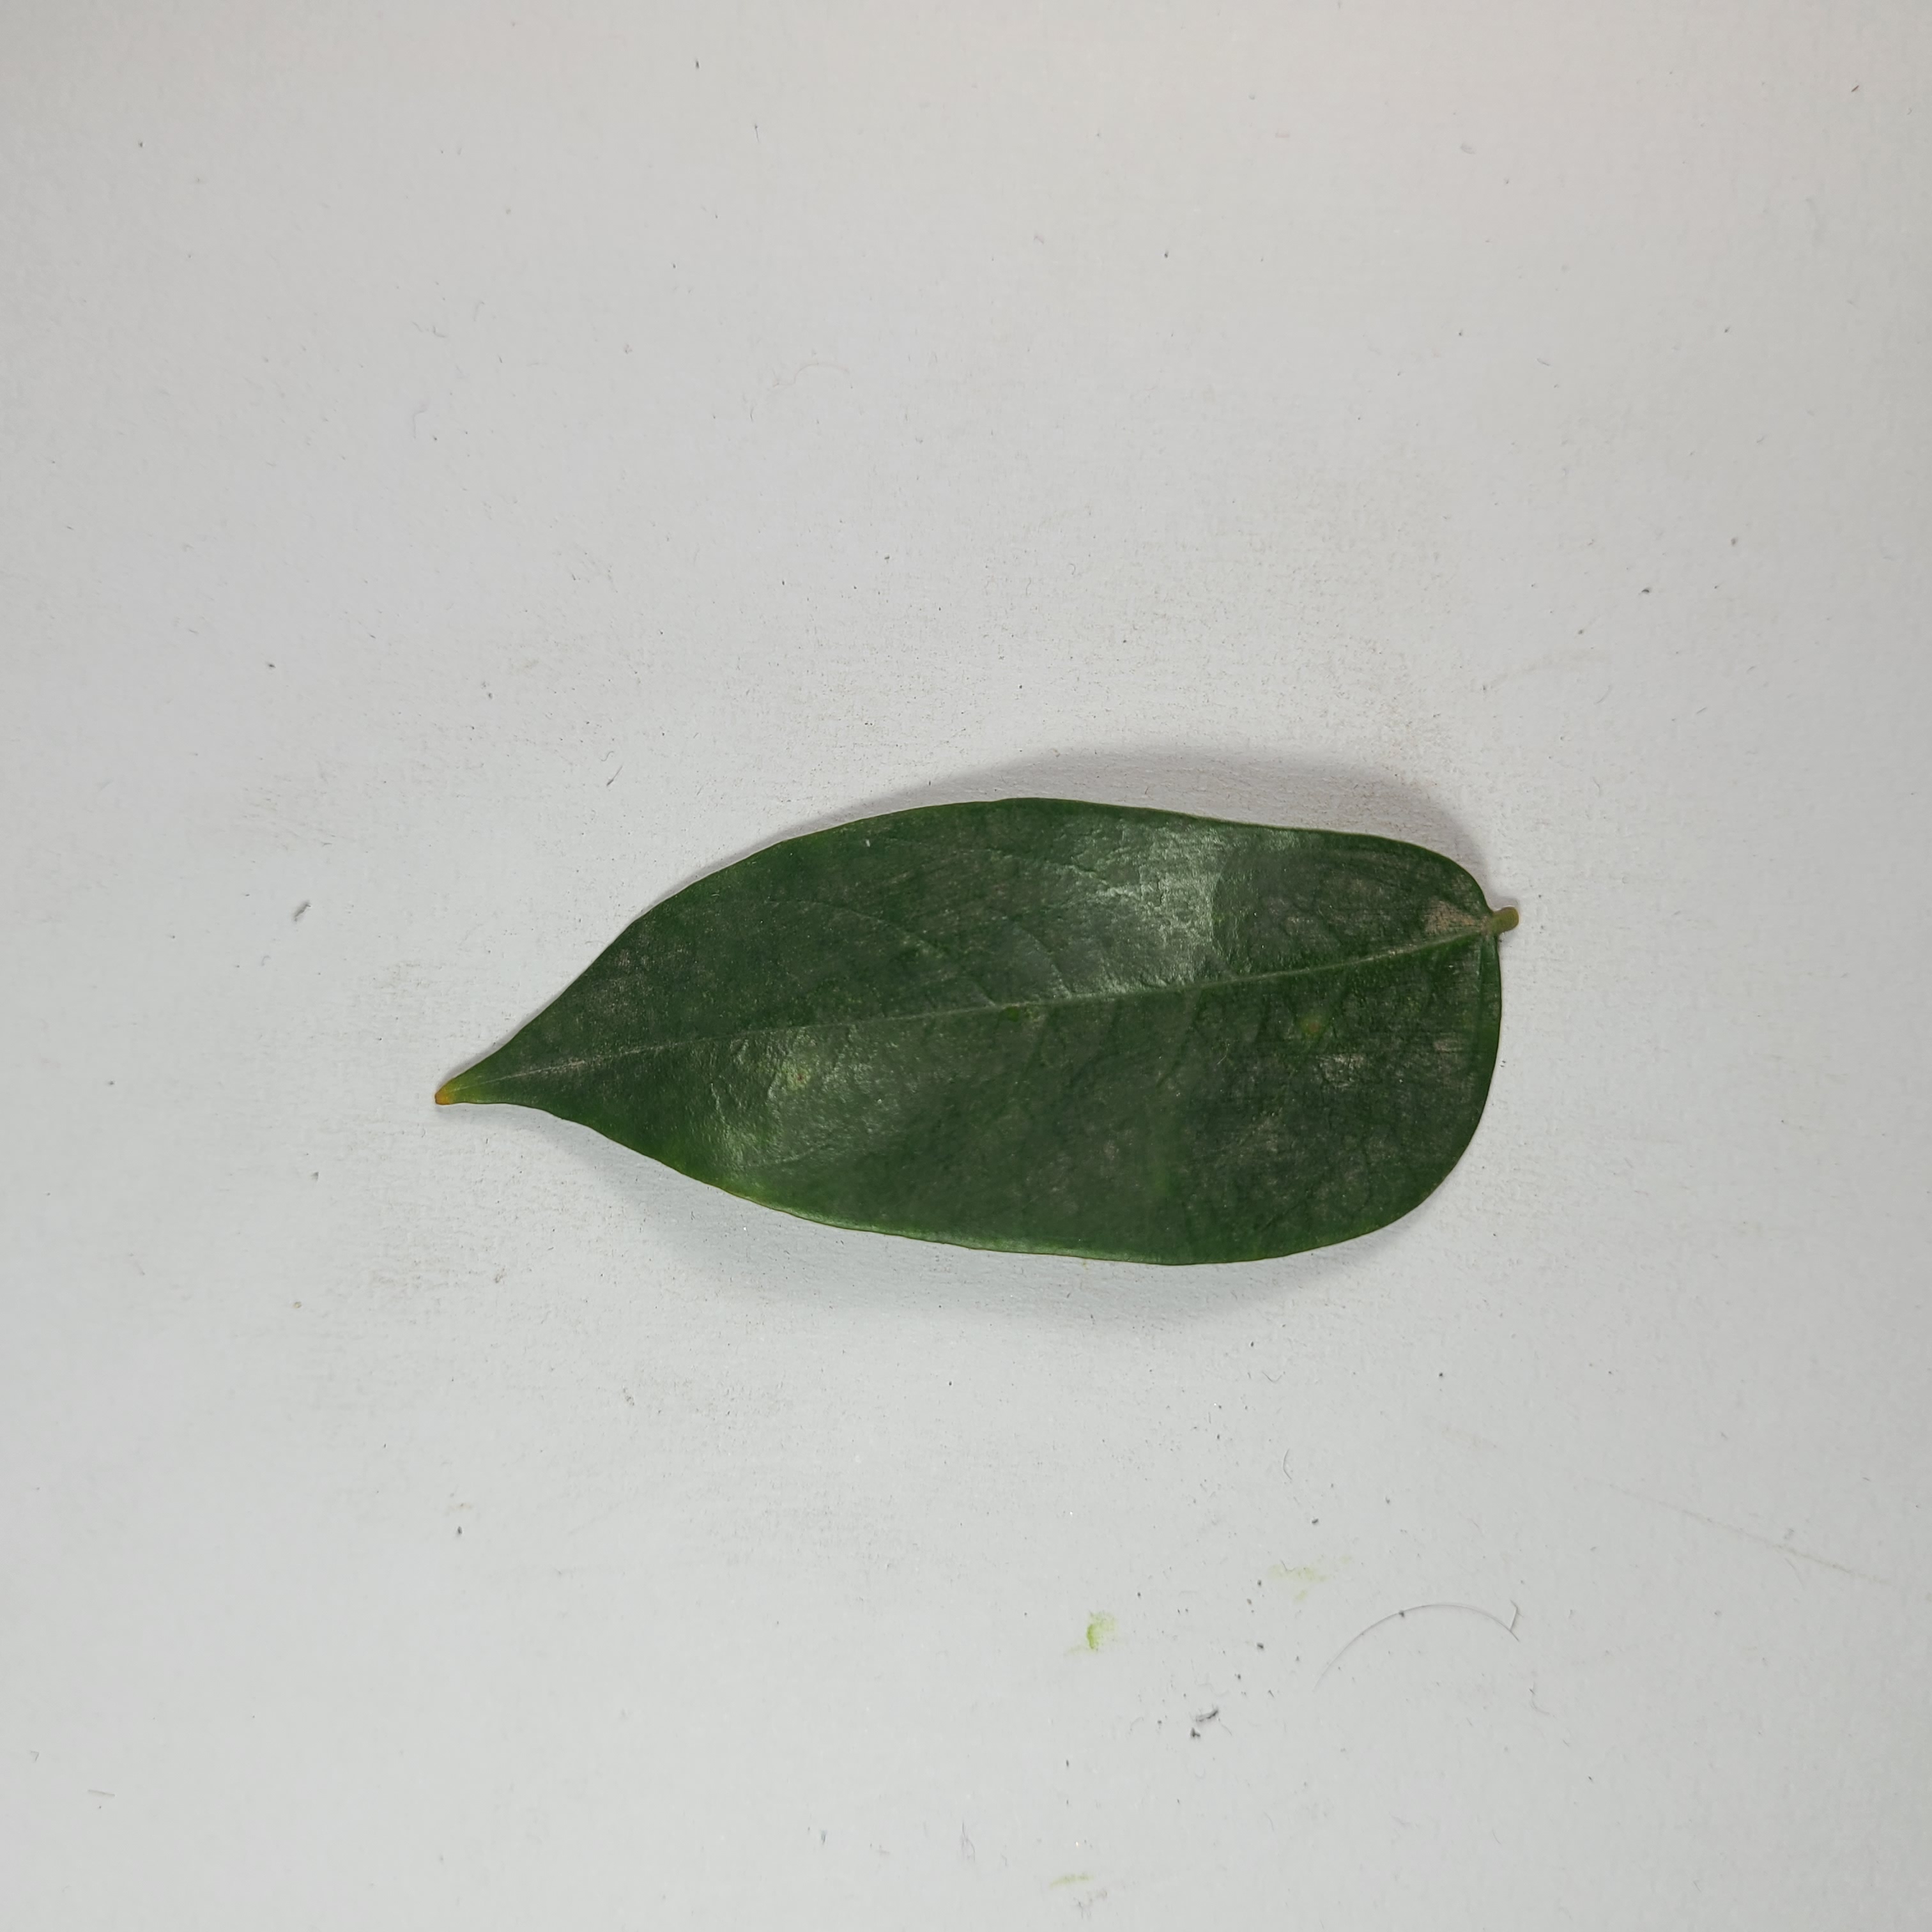
Label: Healthy Leaves